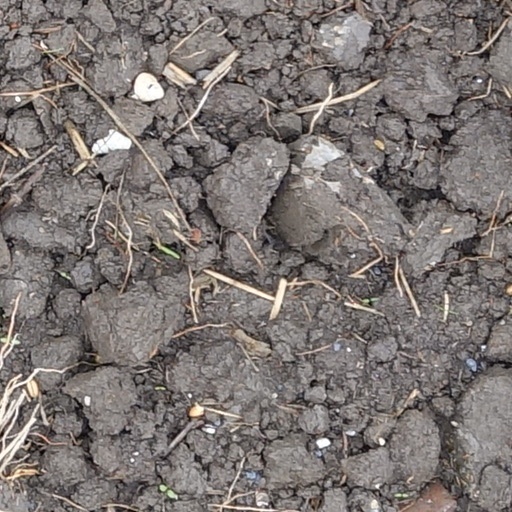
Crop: wheat